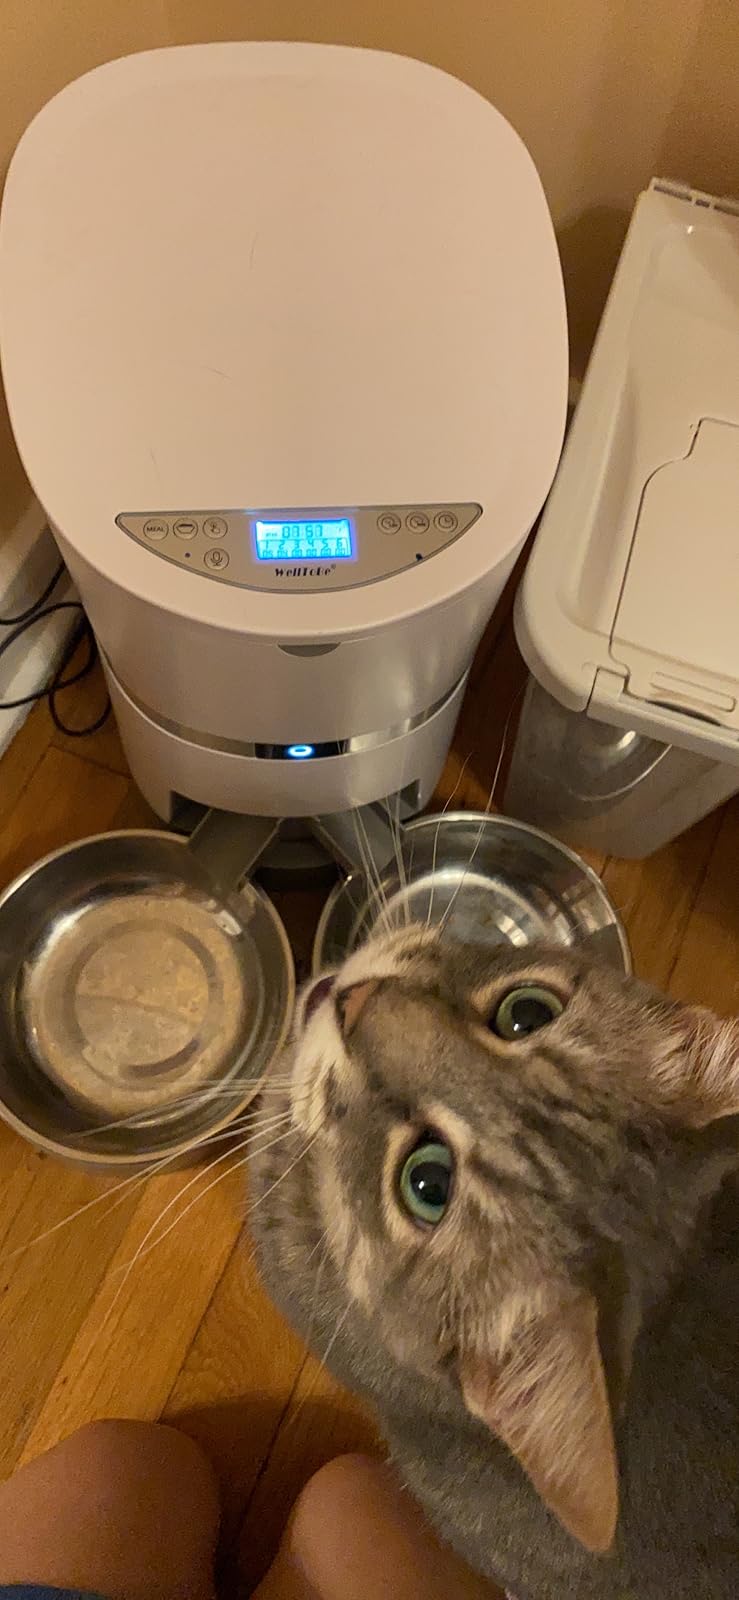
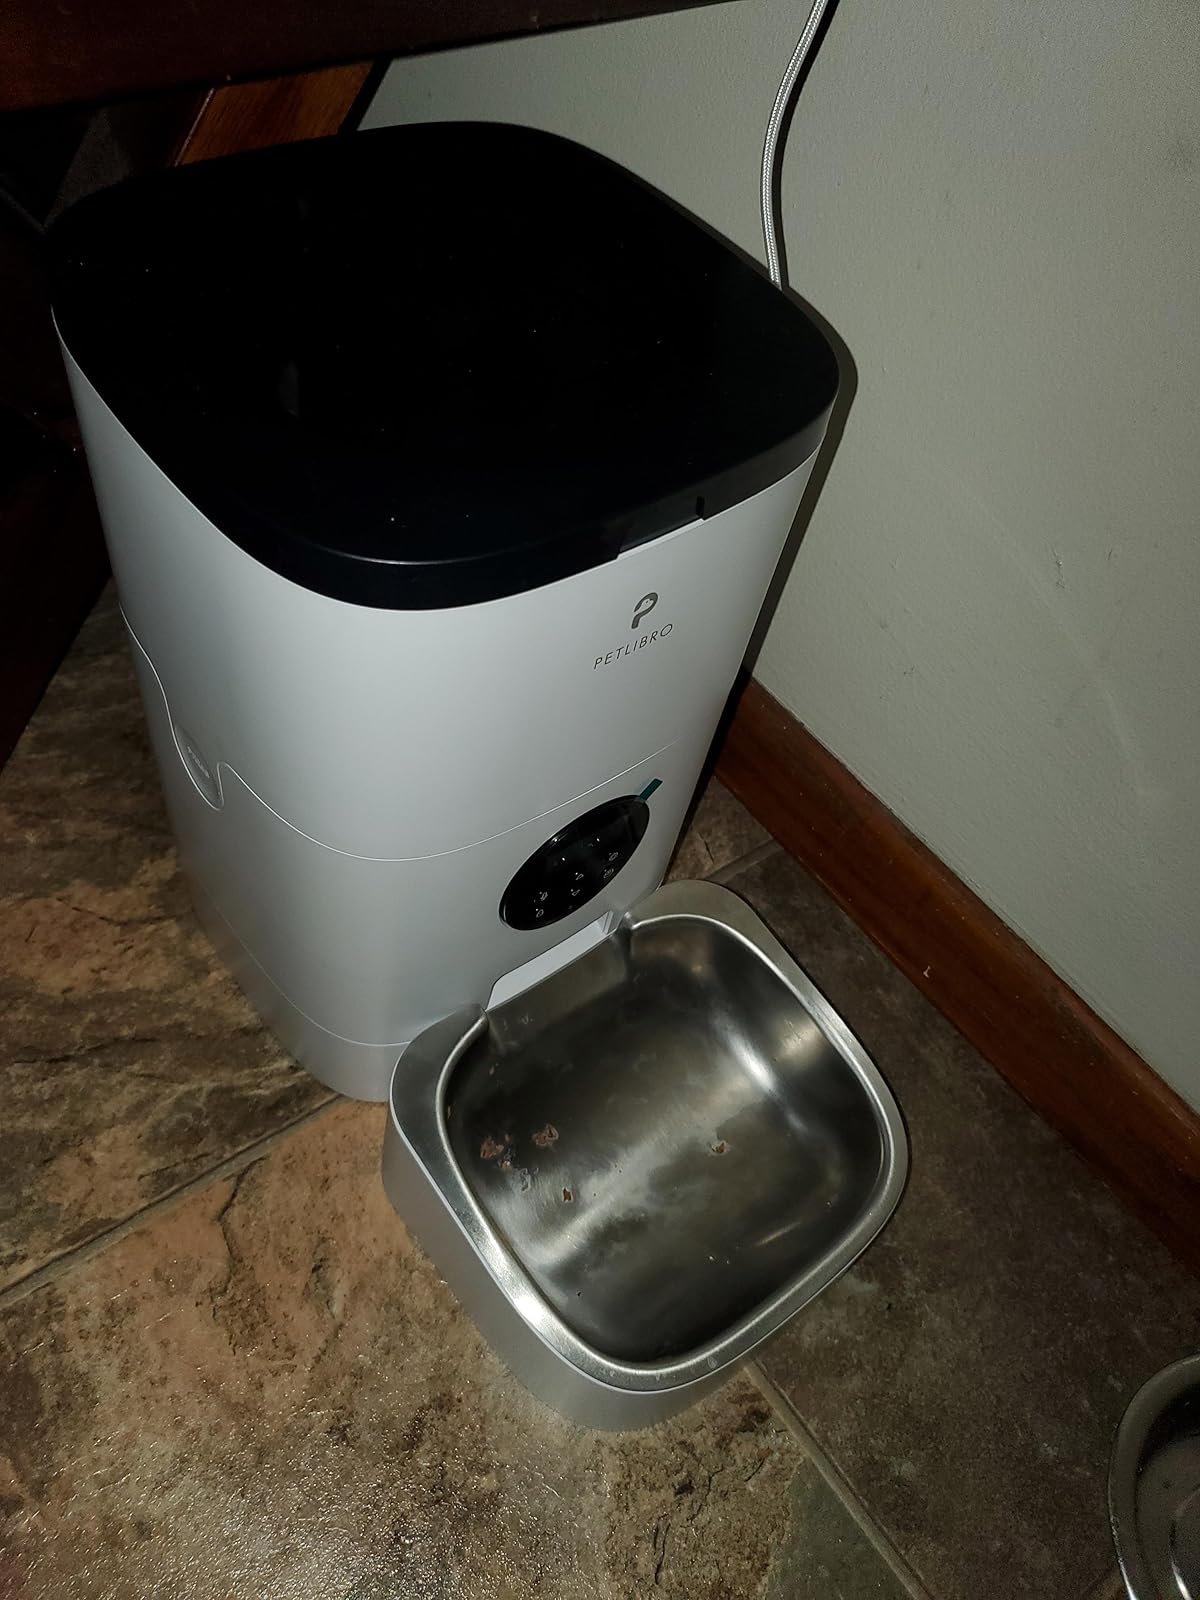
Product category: items_feeder
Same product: no